March law (Anglo-Scottish border)

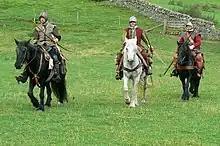
Well Armed Raiders. Photo: Malcolm Carruthers

Richard II's reign saw a failed attempt by the English Crown to lessen the power of the northern magnates and to manipulate their hold on the Wardenships (the Wardens becoming paid officers by the end of the 1380s) and it also saw intensive cross-border raiding and destruction. However, the use of border law was strengthened, perhaps because the region fell more closely under the influence of the Wardens (particularly the Percys and Nevilles in England and the Douglas family in Scotland). For example, the problem of felons fleeing to the various liberties, where the King's writ did not run, was partially solved by making the lord of one of the largest of them (the Bishop of Durham who held the Liberty of Durham) Warden of the East March. Distraining ('poinding') was abolished in 1386 as being unworkable, and responsibility for compensation was given to the Wardens alone.